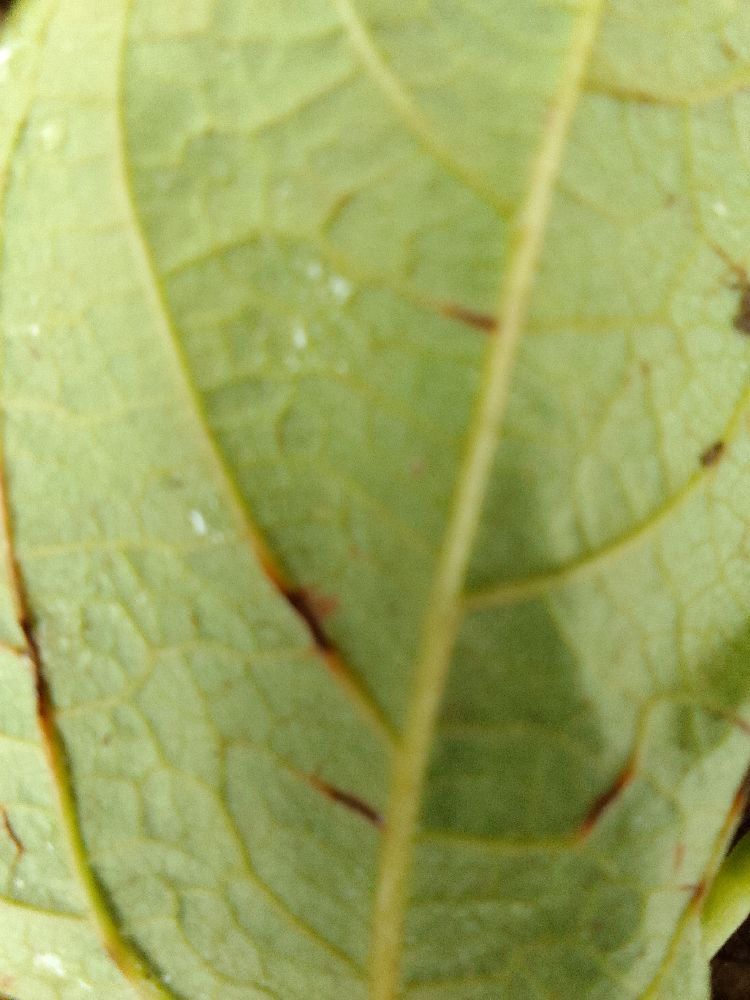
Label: anthracnose